Management entrenchment

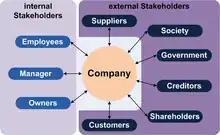
Types of stakeholders

There are associations between managerial entrenchment and capital structure decisions which mostly result on the fact that CEOs are reluctant to go into debt when funding an investment. The capital structure is the way that the company chooses to fund its own operations and growth. Debt comes in the form of bond issues or long-term notes payable, while equity is classified as common stock, preferred stock or retained earnings.